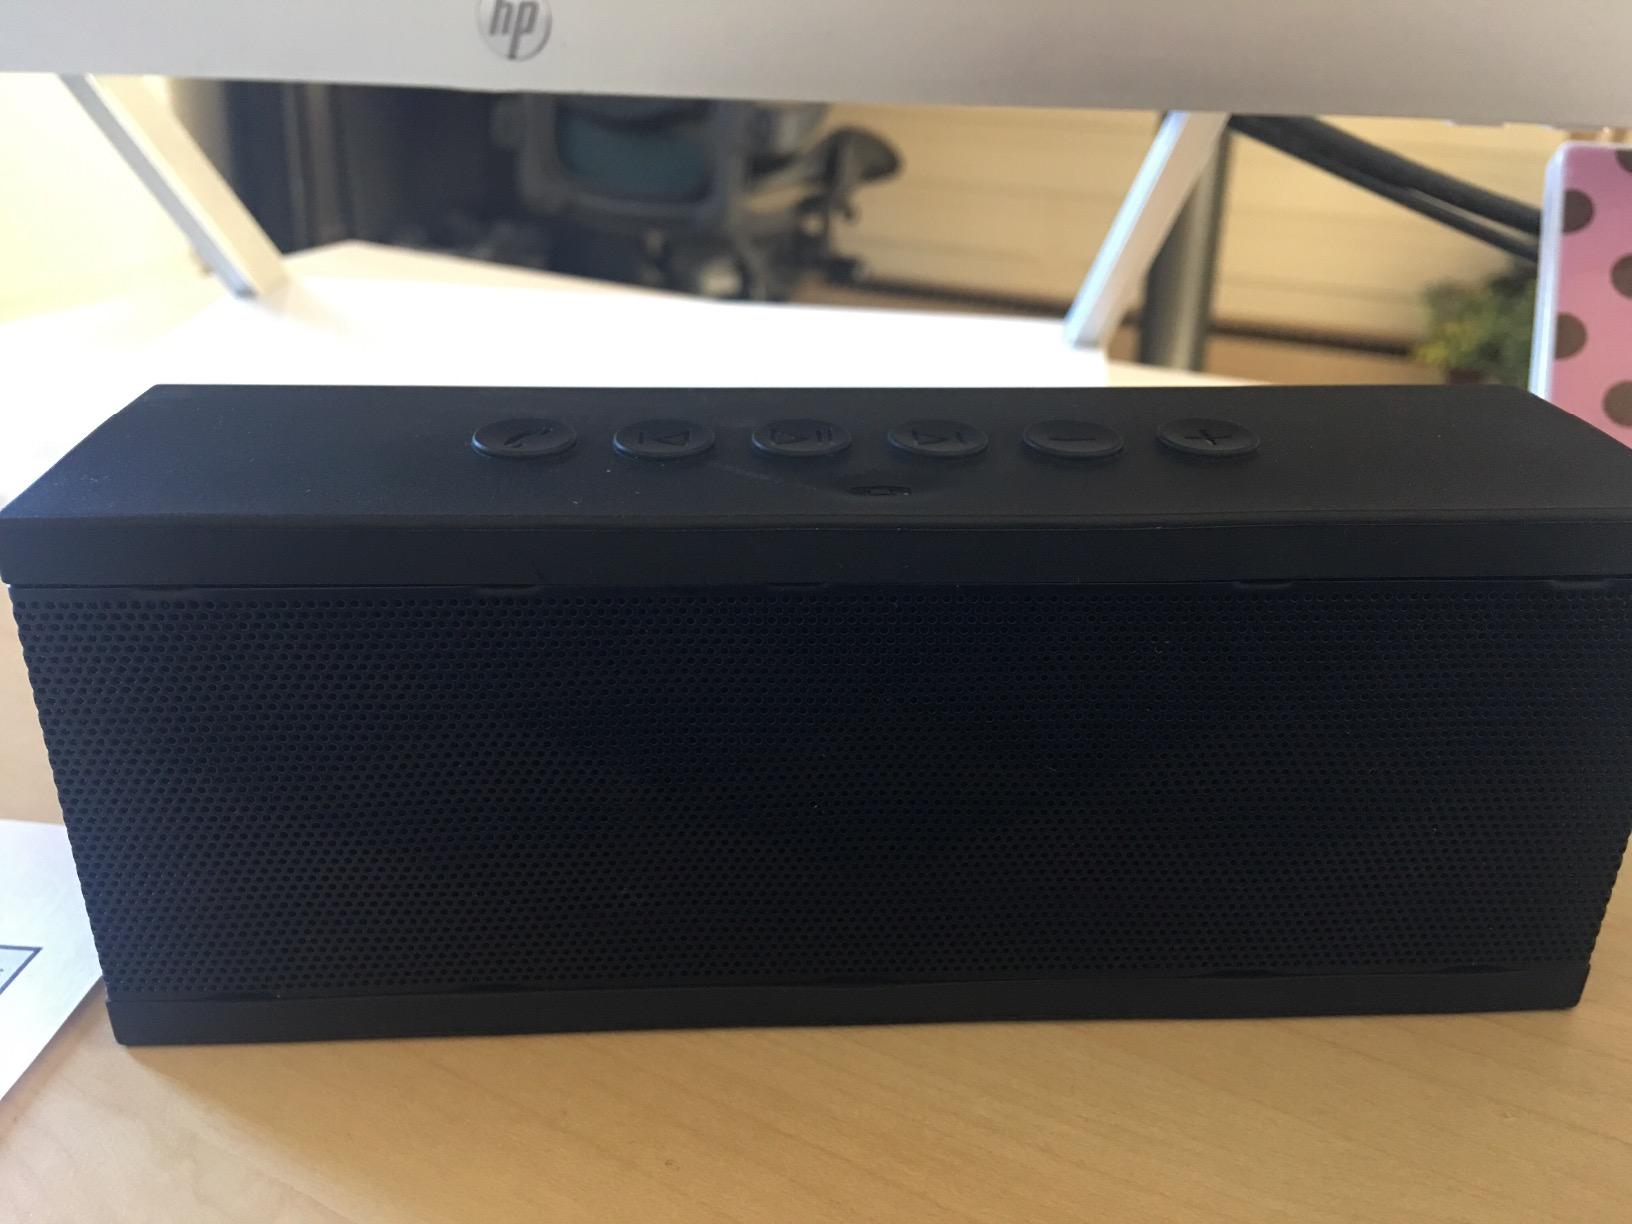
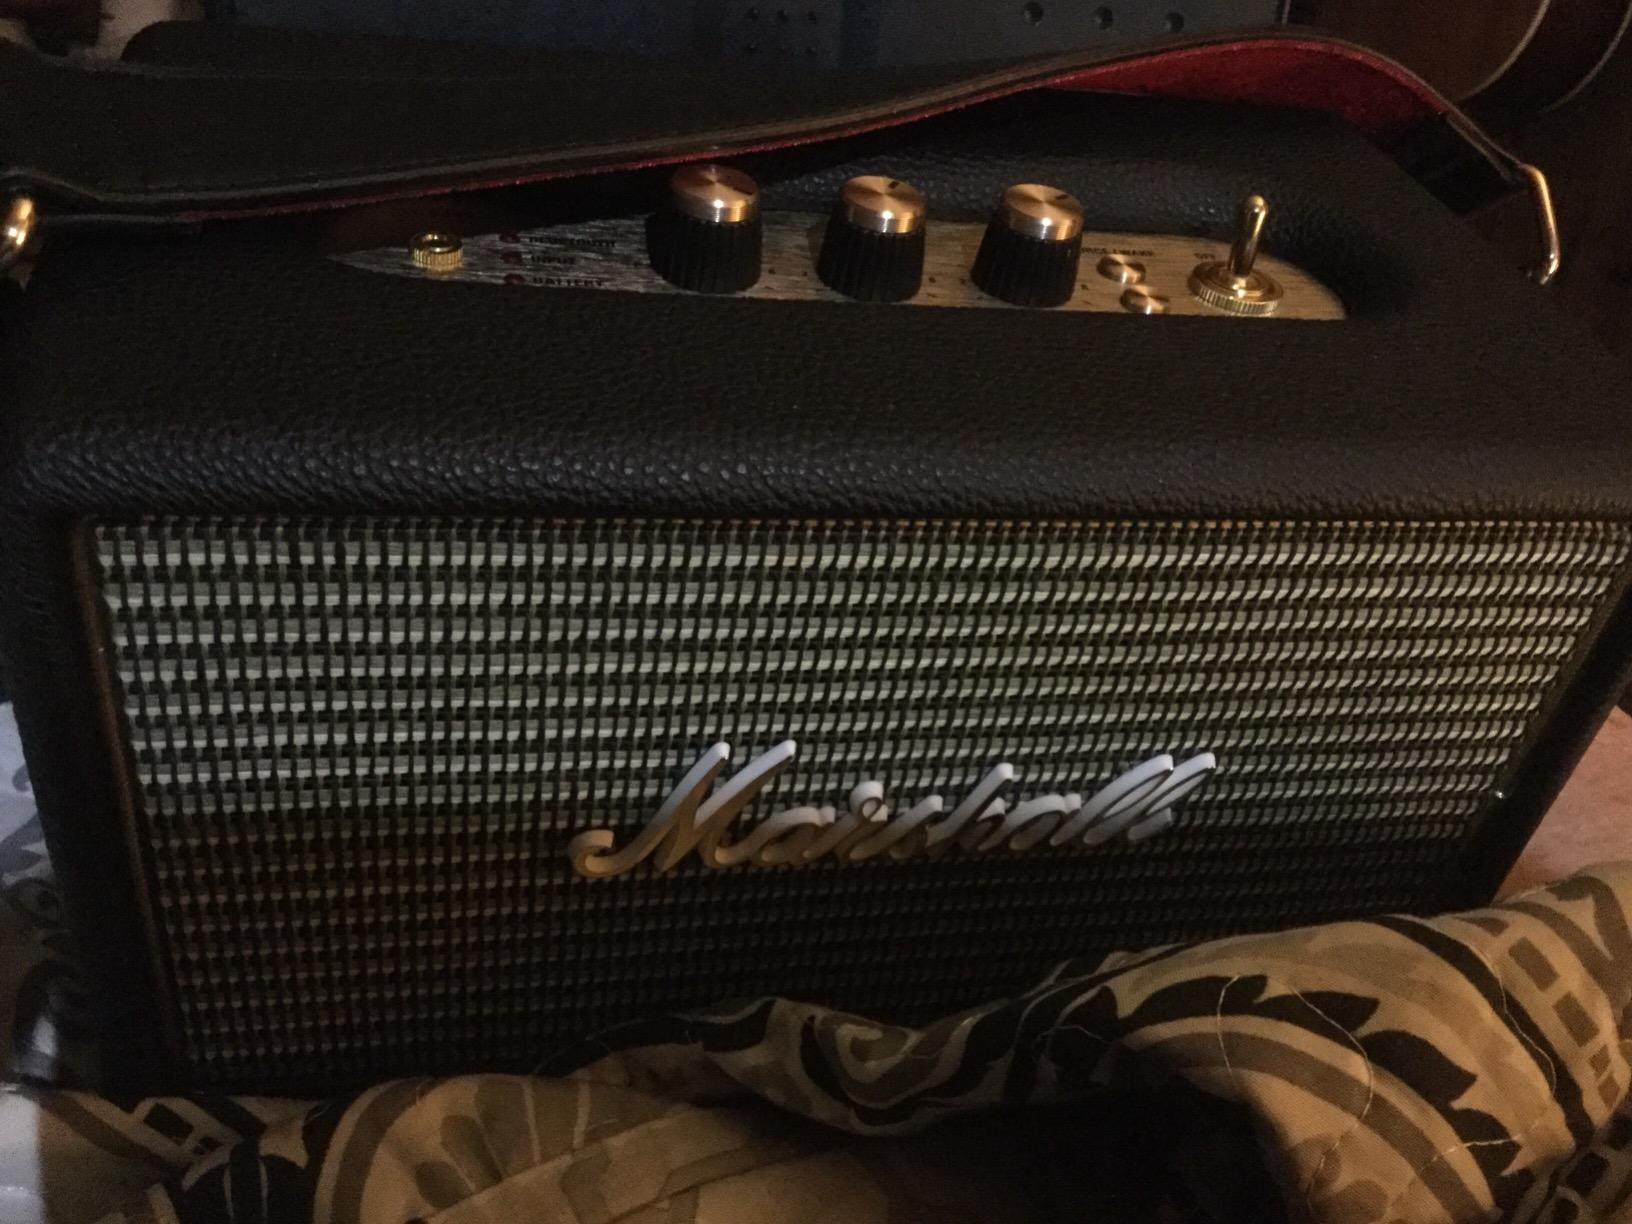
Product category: speaker
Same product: no